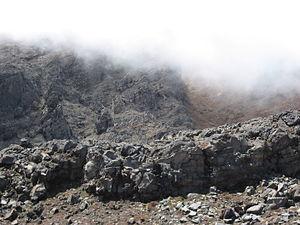
Le Mordor est une région de la Terre du Milieu, univers de fiction créé par J. R. R. Tolkien, surtout décrit dans Le Silmarillion et dans Le Seigneur des anneaux, dont il occupe la moitié du livre VI.
Le Seigneur des anneaux : Le Retour du roi est un film américano-néo-zélandais réalisé par Peter Jackson, sorti en 2003. Adapté du livre Le Retour du roi de J. R. R. Tolkien, il incorpore également des événements du livre précédent, Les Deux Tours. C'est le troisième volet de la trilogie Le Seigneur des anneaux, après La Communauté de l'anneau et Les Deux Tours.